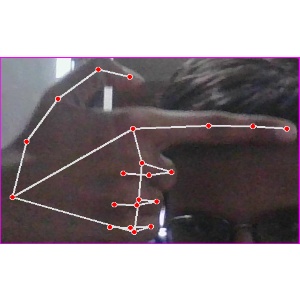
अक्षर: ब